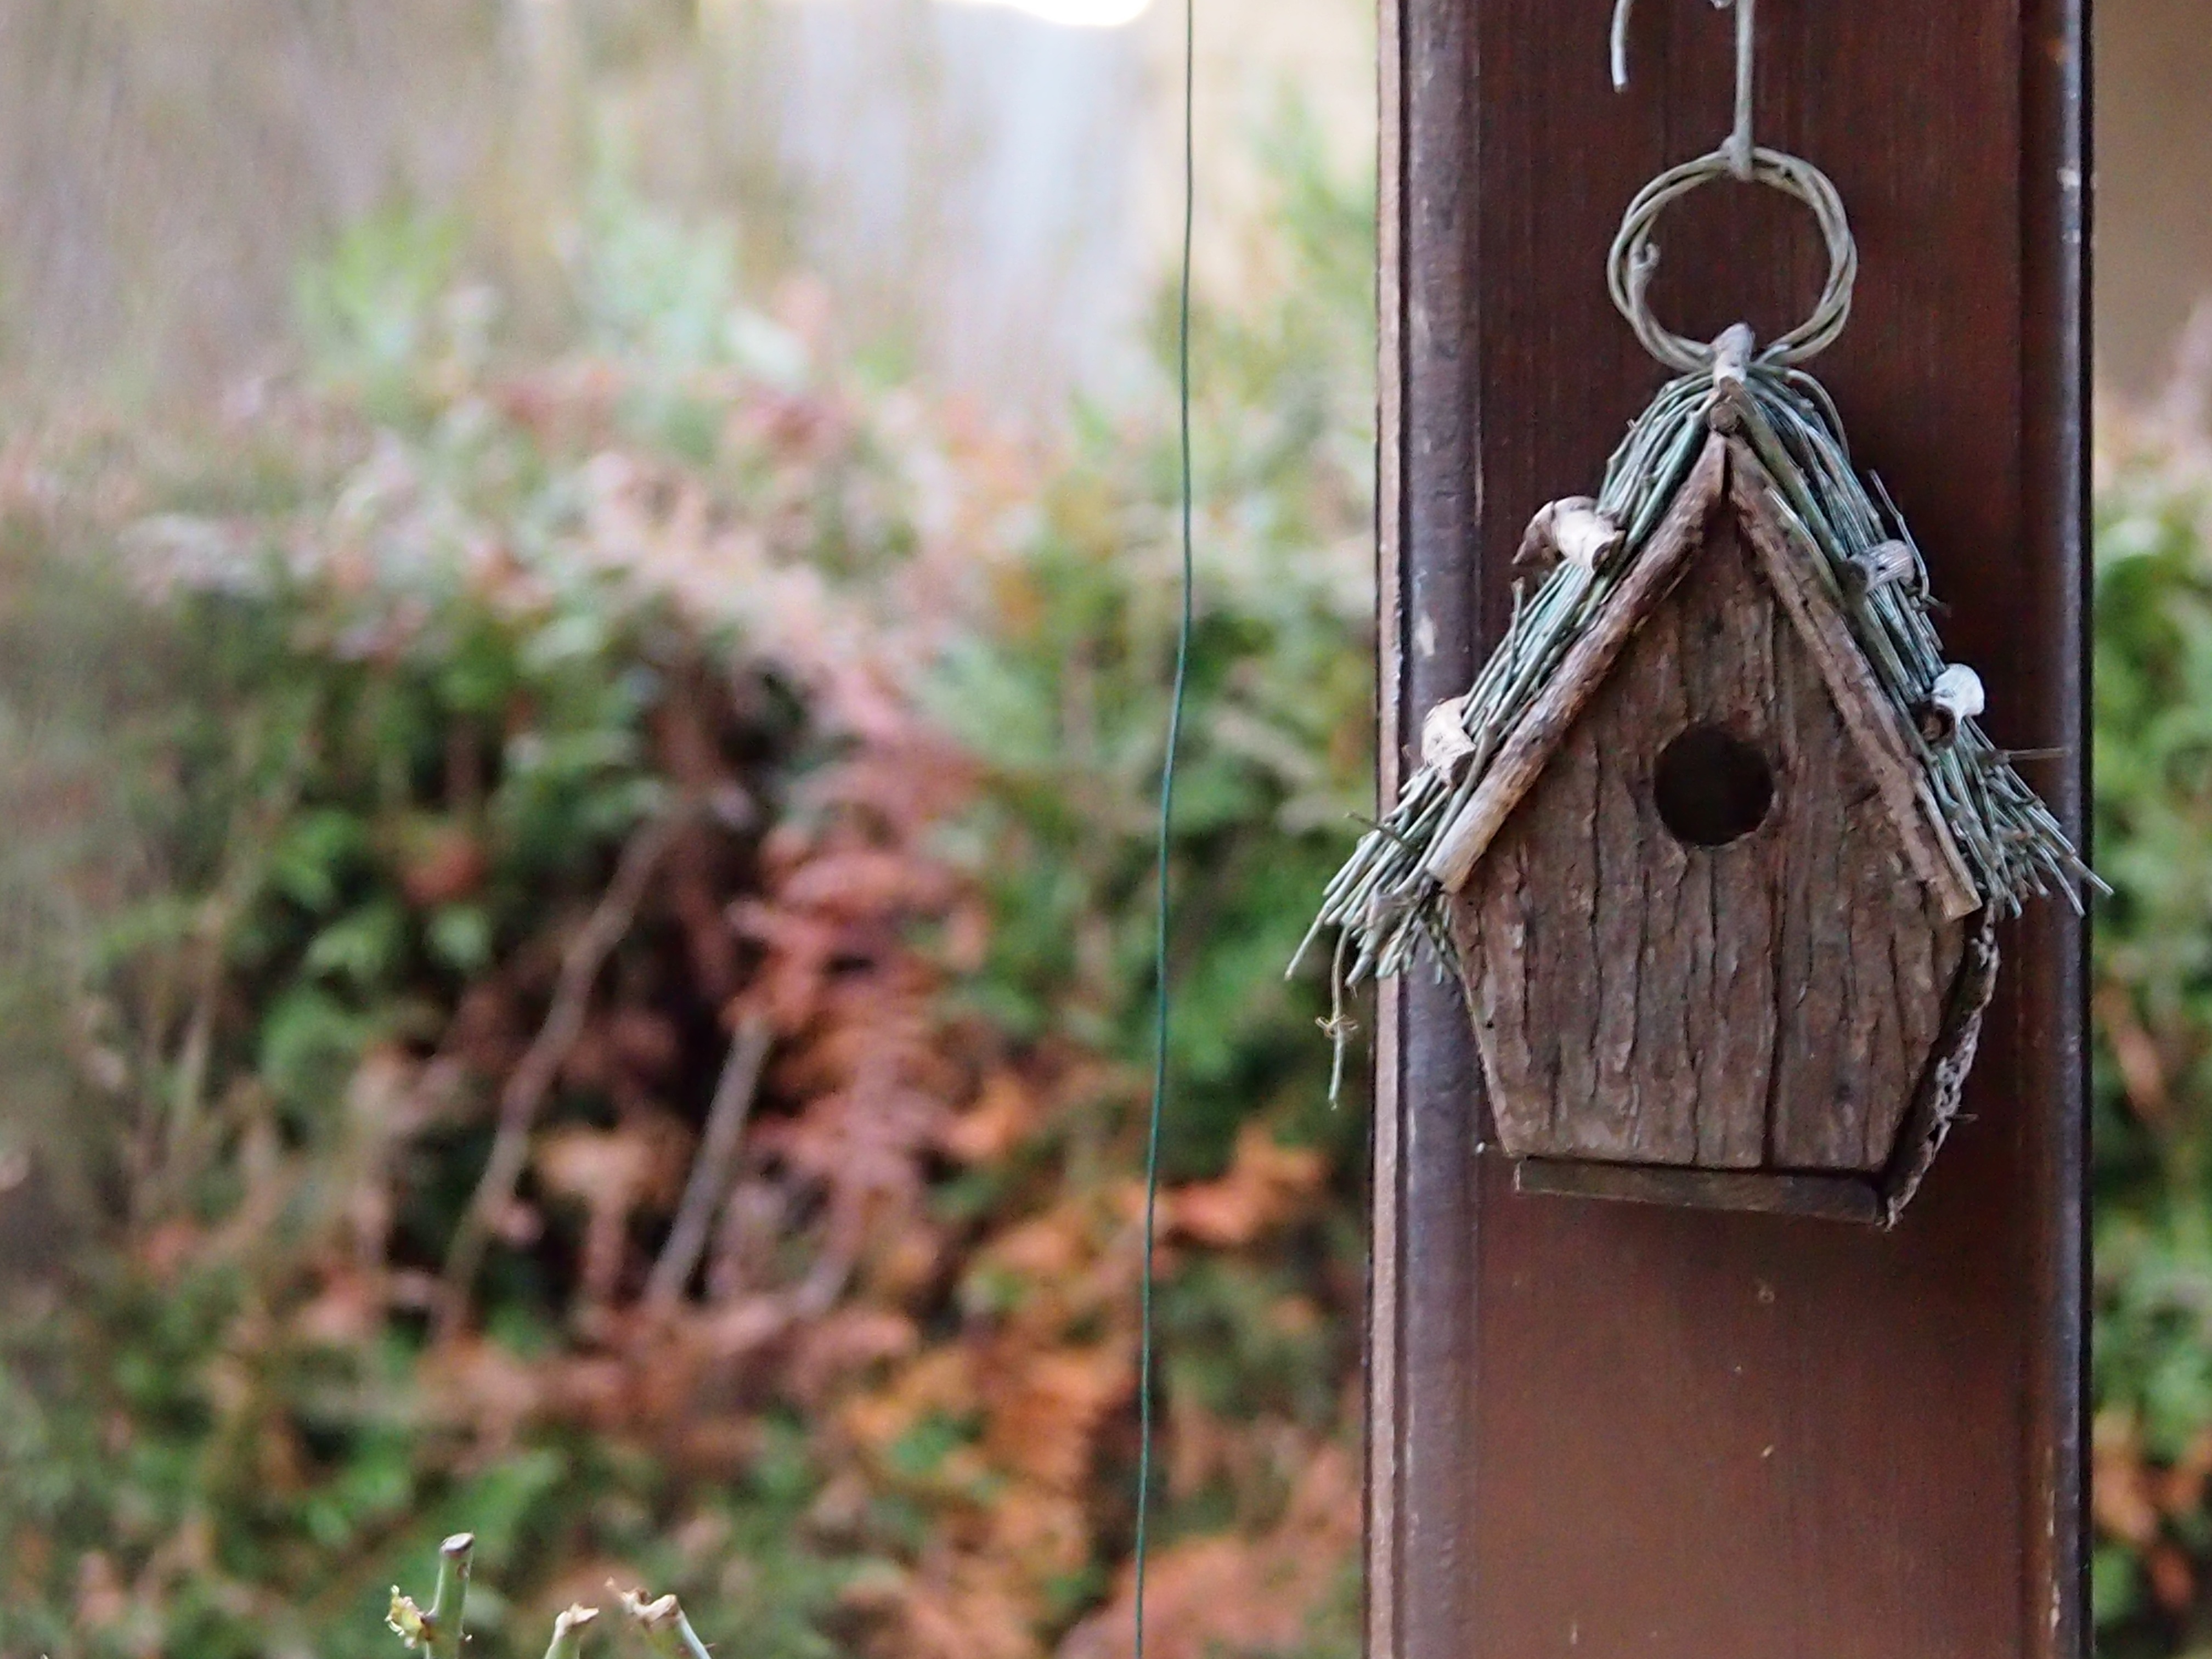
wood, autumn, bird feeder